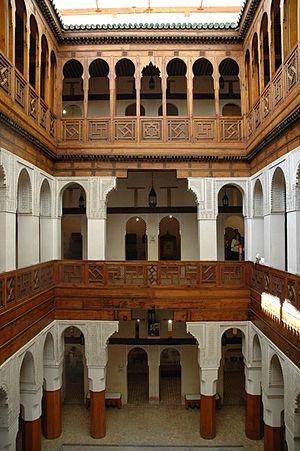
Fondouk el-Nejjarine est l'un des bâtiments les plus connus de Fès, au Maroc. Ce fondouk ou caravansérail a été déclaré monument national en 1916 et classé au patrimoine mondial de l'Unesco.
Un fonduk, fondouk ou funduq, est « [une] hôtellerie et [un] entrepôt des marchands » que l'on trouve essentiellement au Maghreb et au Moyen-Orient. On utilise aussi le terme caravansérail.
Ceci est une liste des monuments classés par le ministère de culture marocain aux alentours de Fès.
Fès ou Fez est une ville du Maroc septentrional, située à 180 km à l'est de Rabat, entre le massif du Rif et le Moyen Atlas. Faisant partie des villes impériales du Maroc, elle a été à plusieurs époques la capitale du pays et est considérée de nos jours comme sa capitale spirituelle. Sa fondation remonte à la fin du VIIIᵉ siècle, sous le règne de Moulay Idriss Iᵉʳ. Son prestige passé en a fait l'un des foyers majeurs de la civilisation islamique relié à Bagdad, Damas, Cordoue, Le Caire, Kairouan, Grenade, Palerme, Ispahan ou Samarcande, avec lesquels elle avait établi des échanges aussi bien économiques que sociaux et culturels.